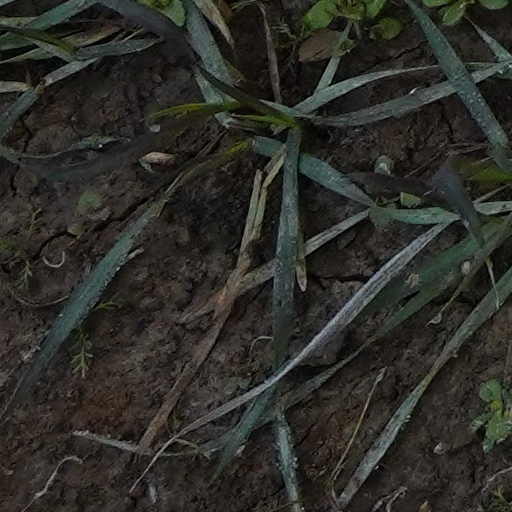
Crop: wheat